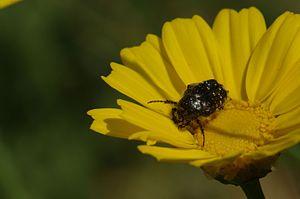
Oxythyrea funesta, à Vence, Alpes-Maritimes, France (près de Nice, Cannes). Climat mediterranéen. Altitude